Meloe

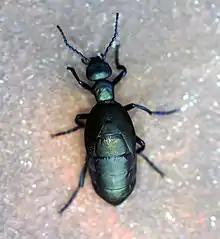
Oil beetle adult dorsal view

Members of this genus typically have shortened elytra and lack functional wings. They are often iridescent blue, green, or black with pits/punctures on the elytra and thorax, and a bloated abdomen. Some species of males have kinks in their antennae, which are shaped differently for different species.